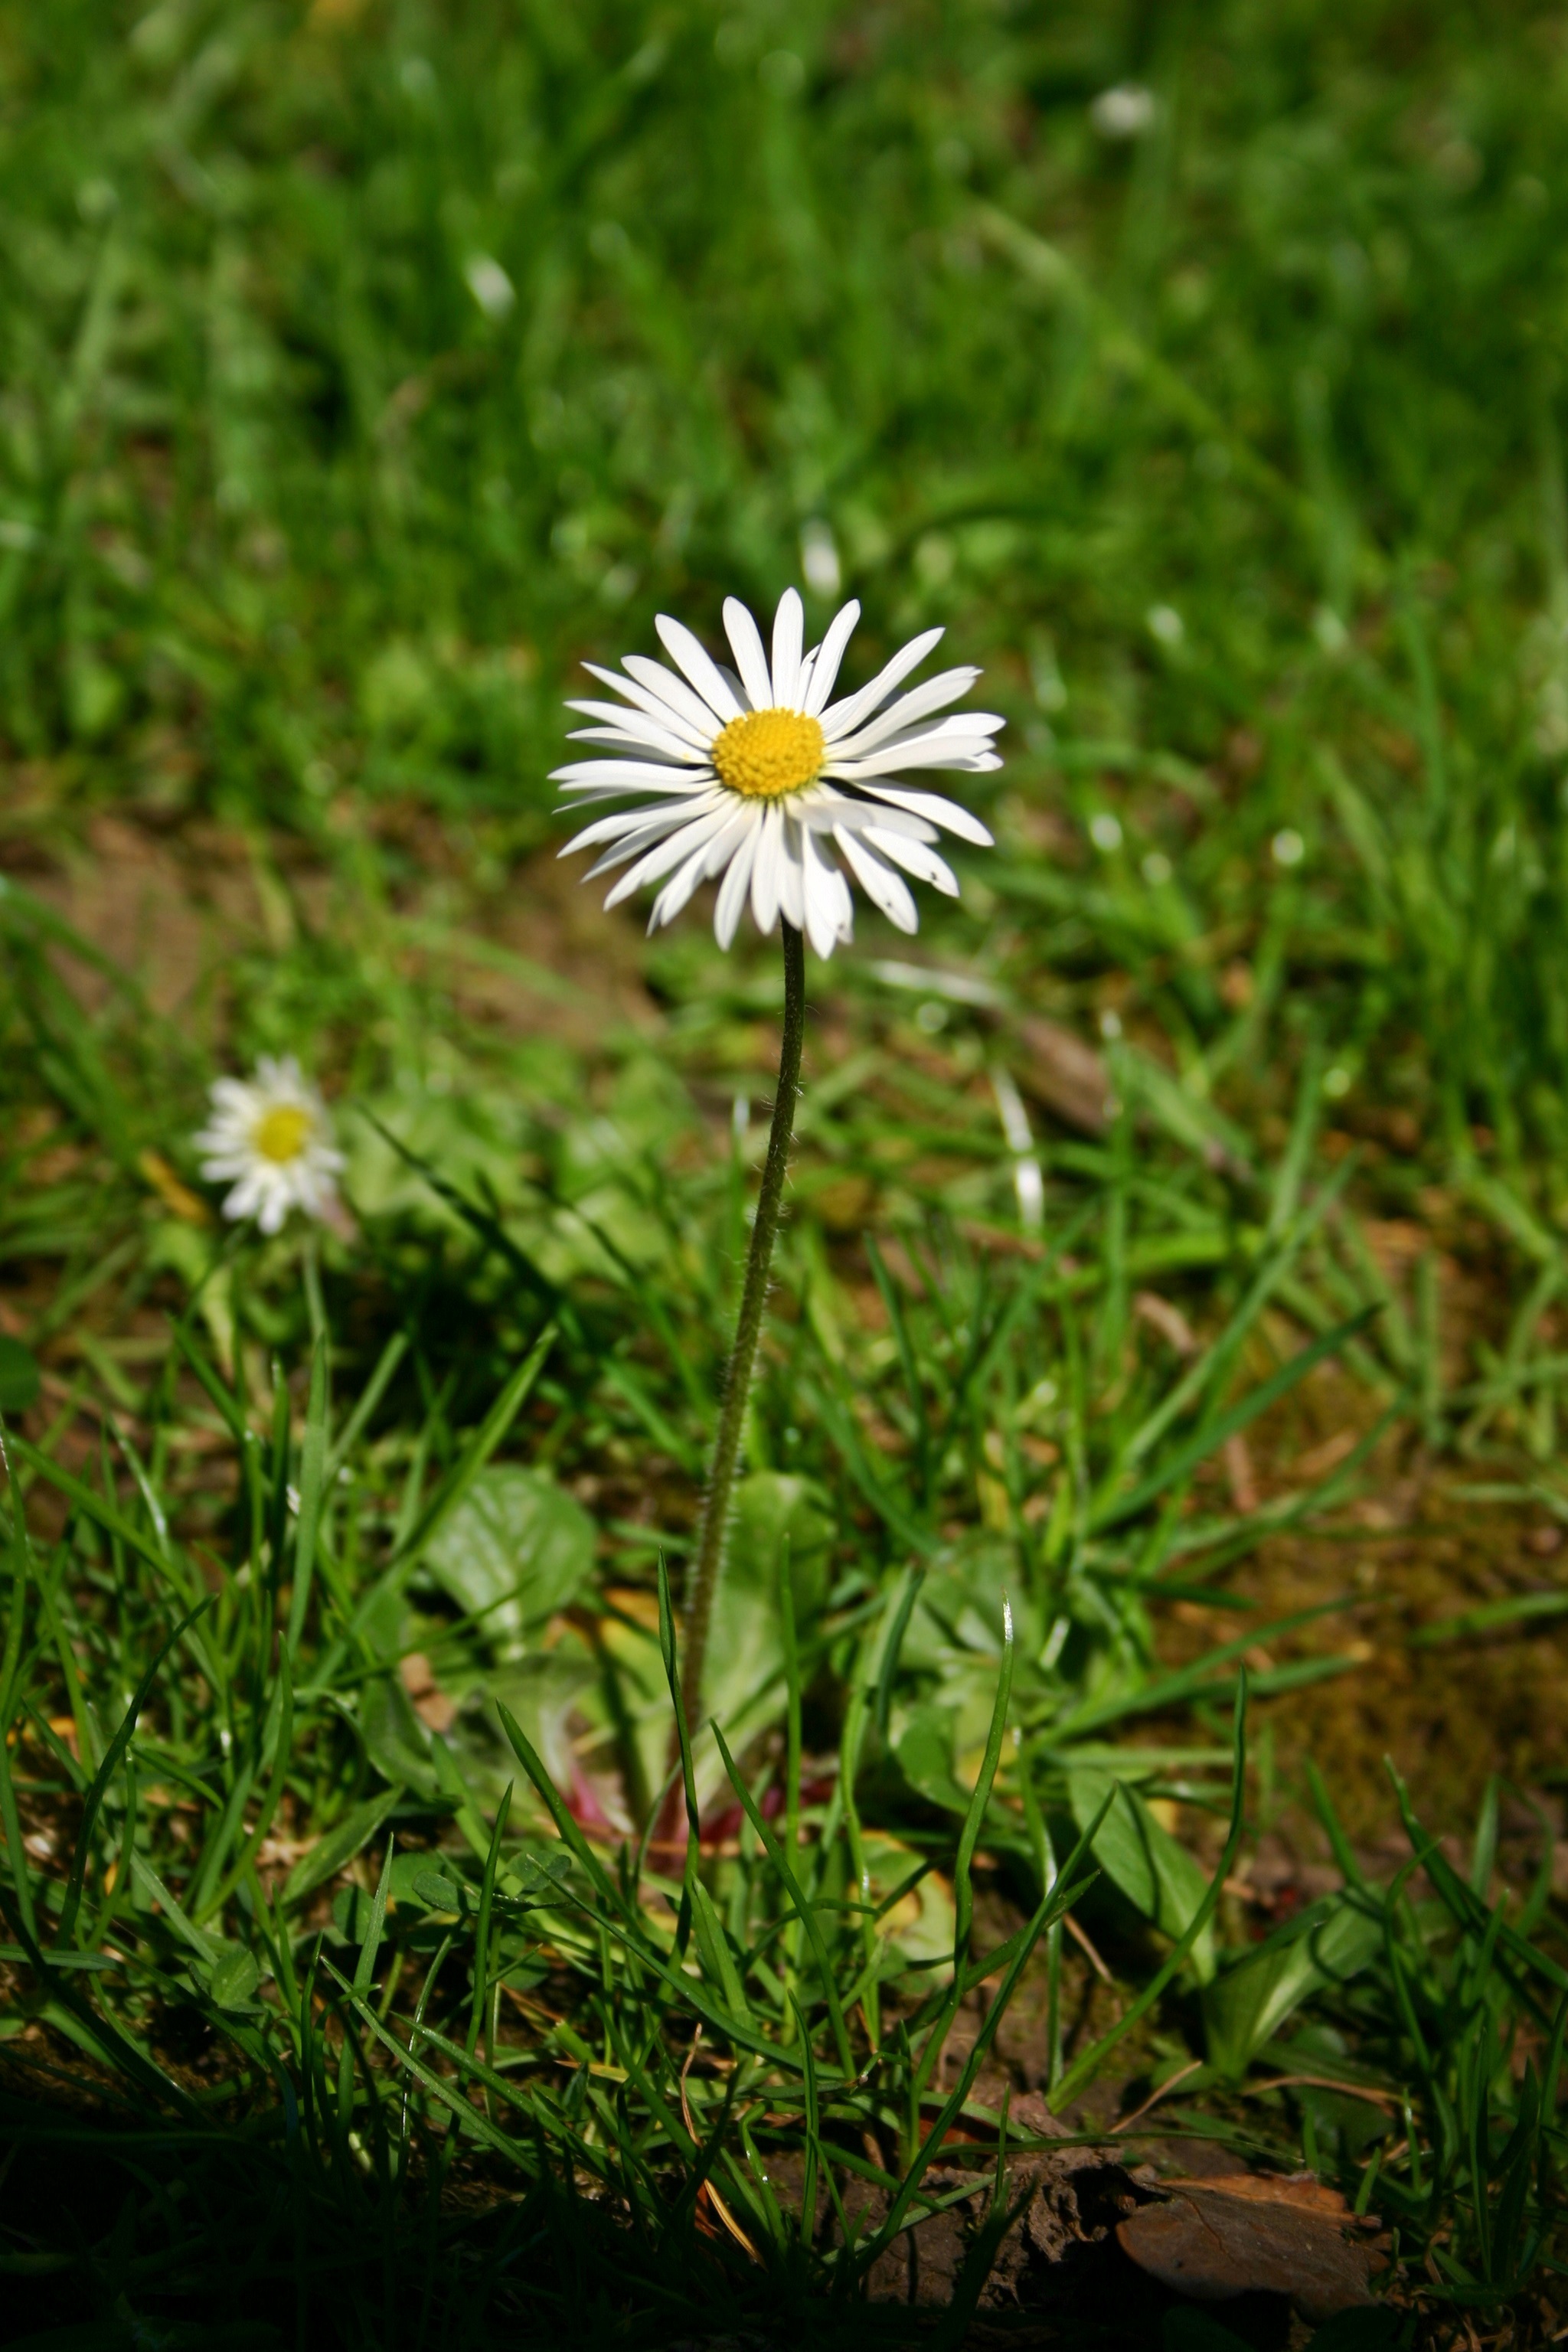
nature, grass, blossom, plant, white, lawn, meadow, prairie, flower, bloom, daisy, spring, green, herb, botany, garden, flora, wild flower, wildflower, pointed flower, rush, composites, harbinger of spring, flowering plant, daisy family, tausendsch n, oxeye daisy, bellis philosophy, grass family, land plant, chamaemelum nobile, marguerite daisy